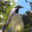
Label: bird